Sanaa

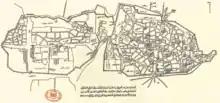
Ottoman map of Sanaa, 1874

The Ottoman Empire entered Yemen in 1538, when Suleiman the Magnificent was Sultan. Under the military leadership of Özdemir Pasha, the Ottomans conquered Sanaa in 1547. With Ottoman approval, European captains based in the Yemeni port towns of Aden and Mocha frequented Sanaa to maintain special privileges and capitulations for their trade. In 1602, the local Zaydi imams led by Imam al-Mu'ayyad reasserted their control over the area, and forced out Ottoman troops in 1629. Although the Ottomans fled during al-Mu'ayyad's reign, his predecessor al-Mansur al-Qasim had already vastly weakened the Ottoman army in Sanaʽa and Yemen. Consequently, European traders were stripped of their previous privileges.